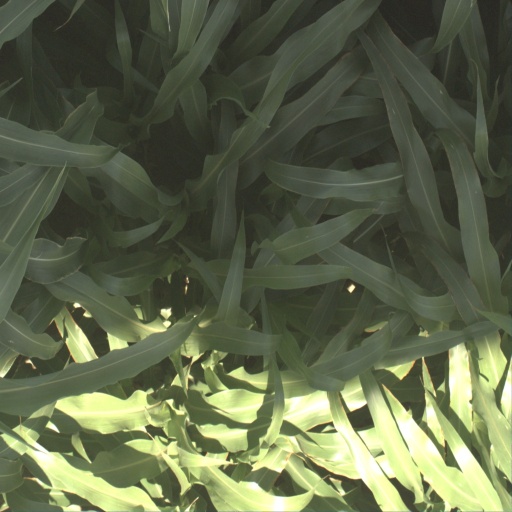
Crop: sorghum